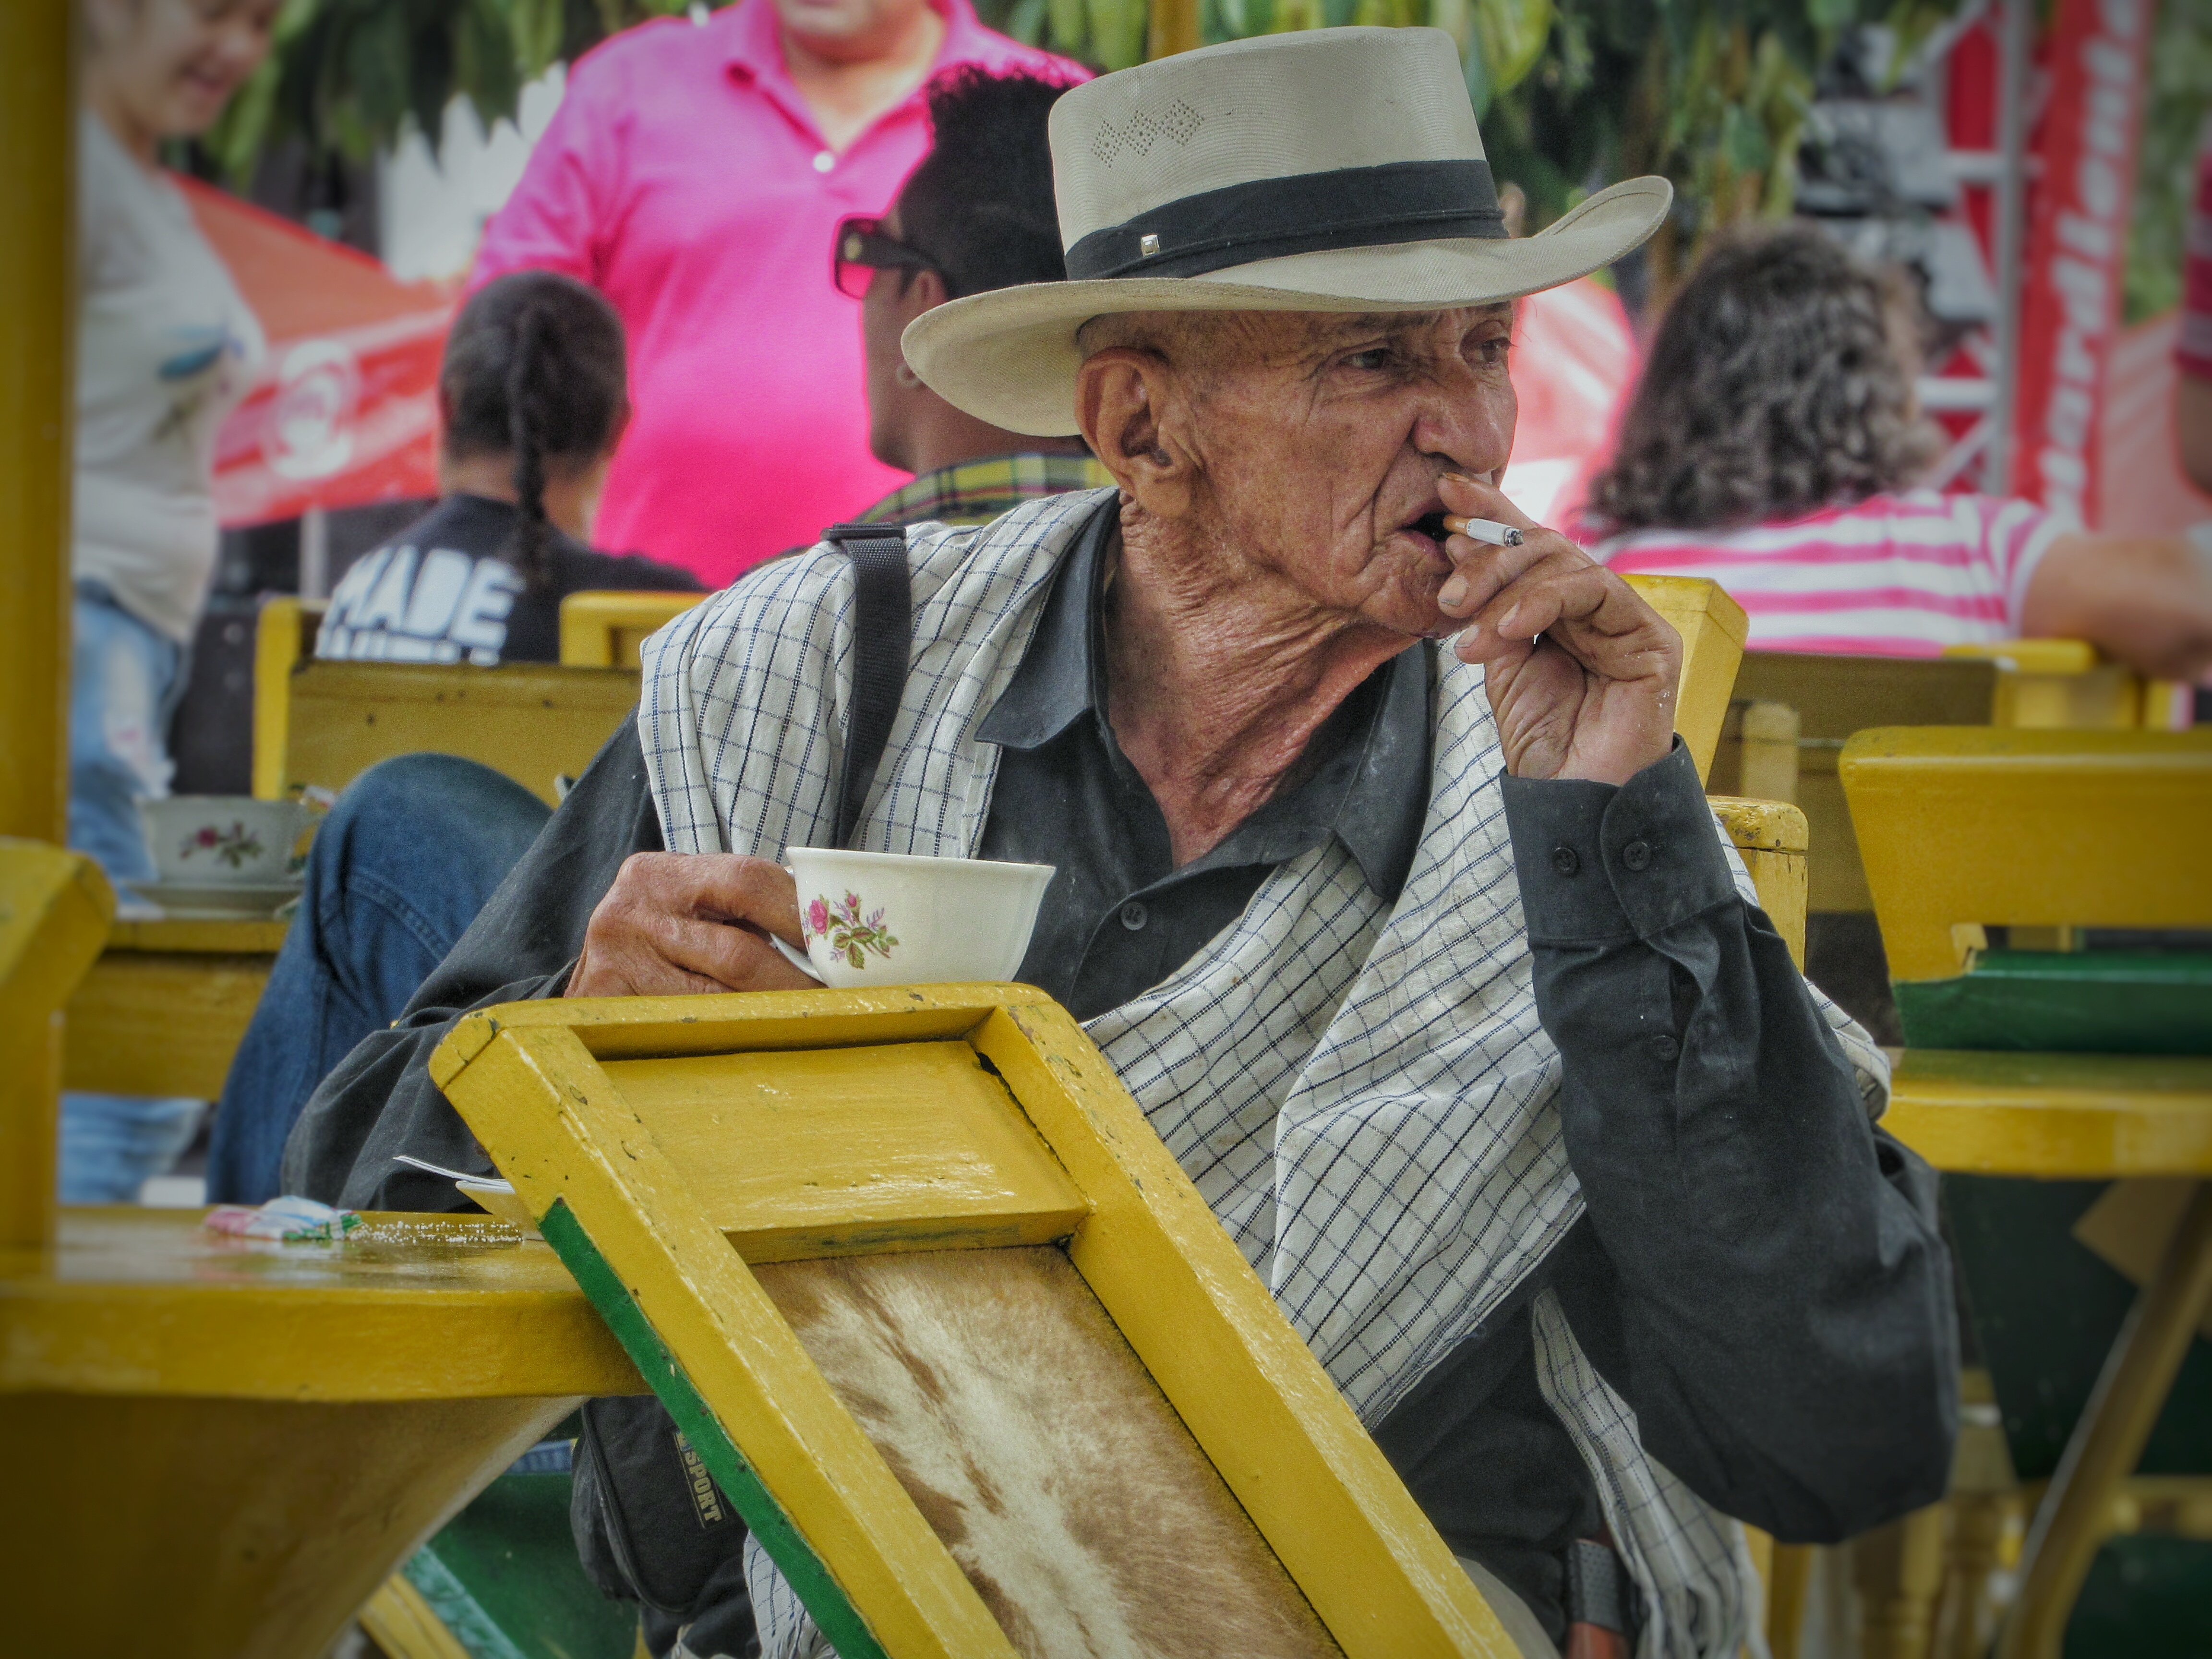
person, temple